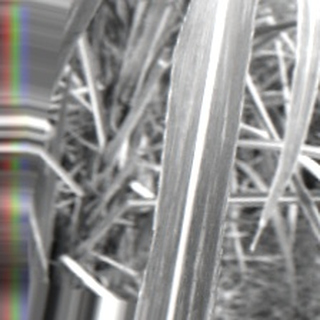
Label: sugarcane_bacterial_blight